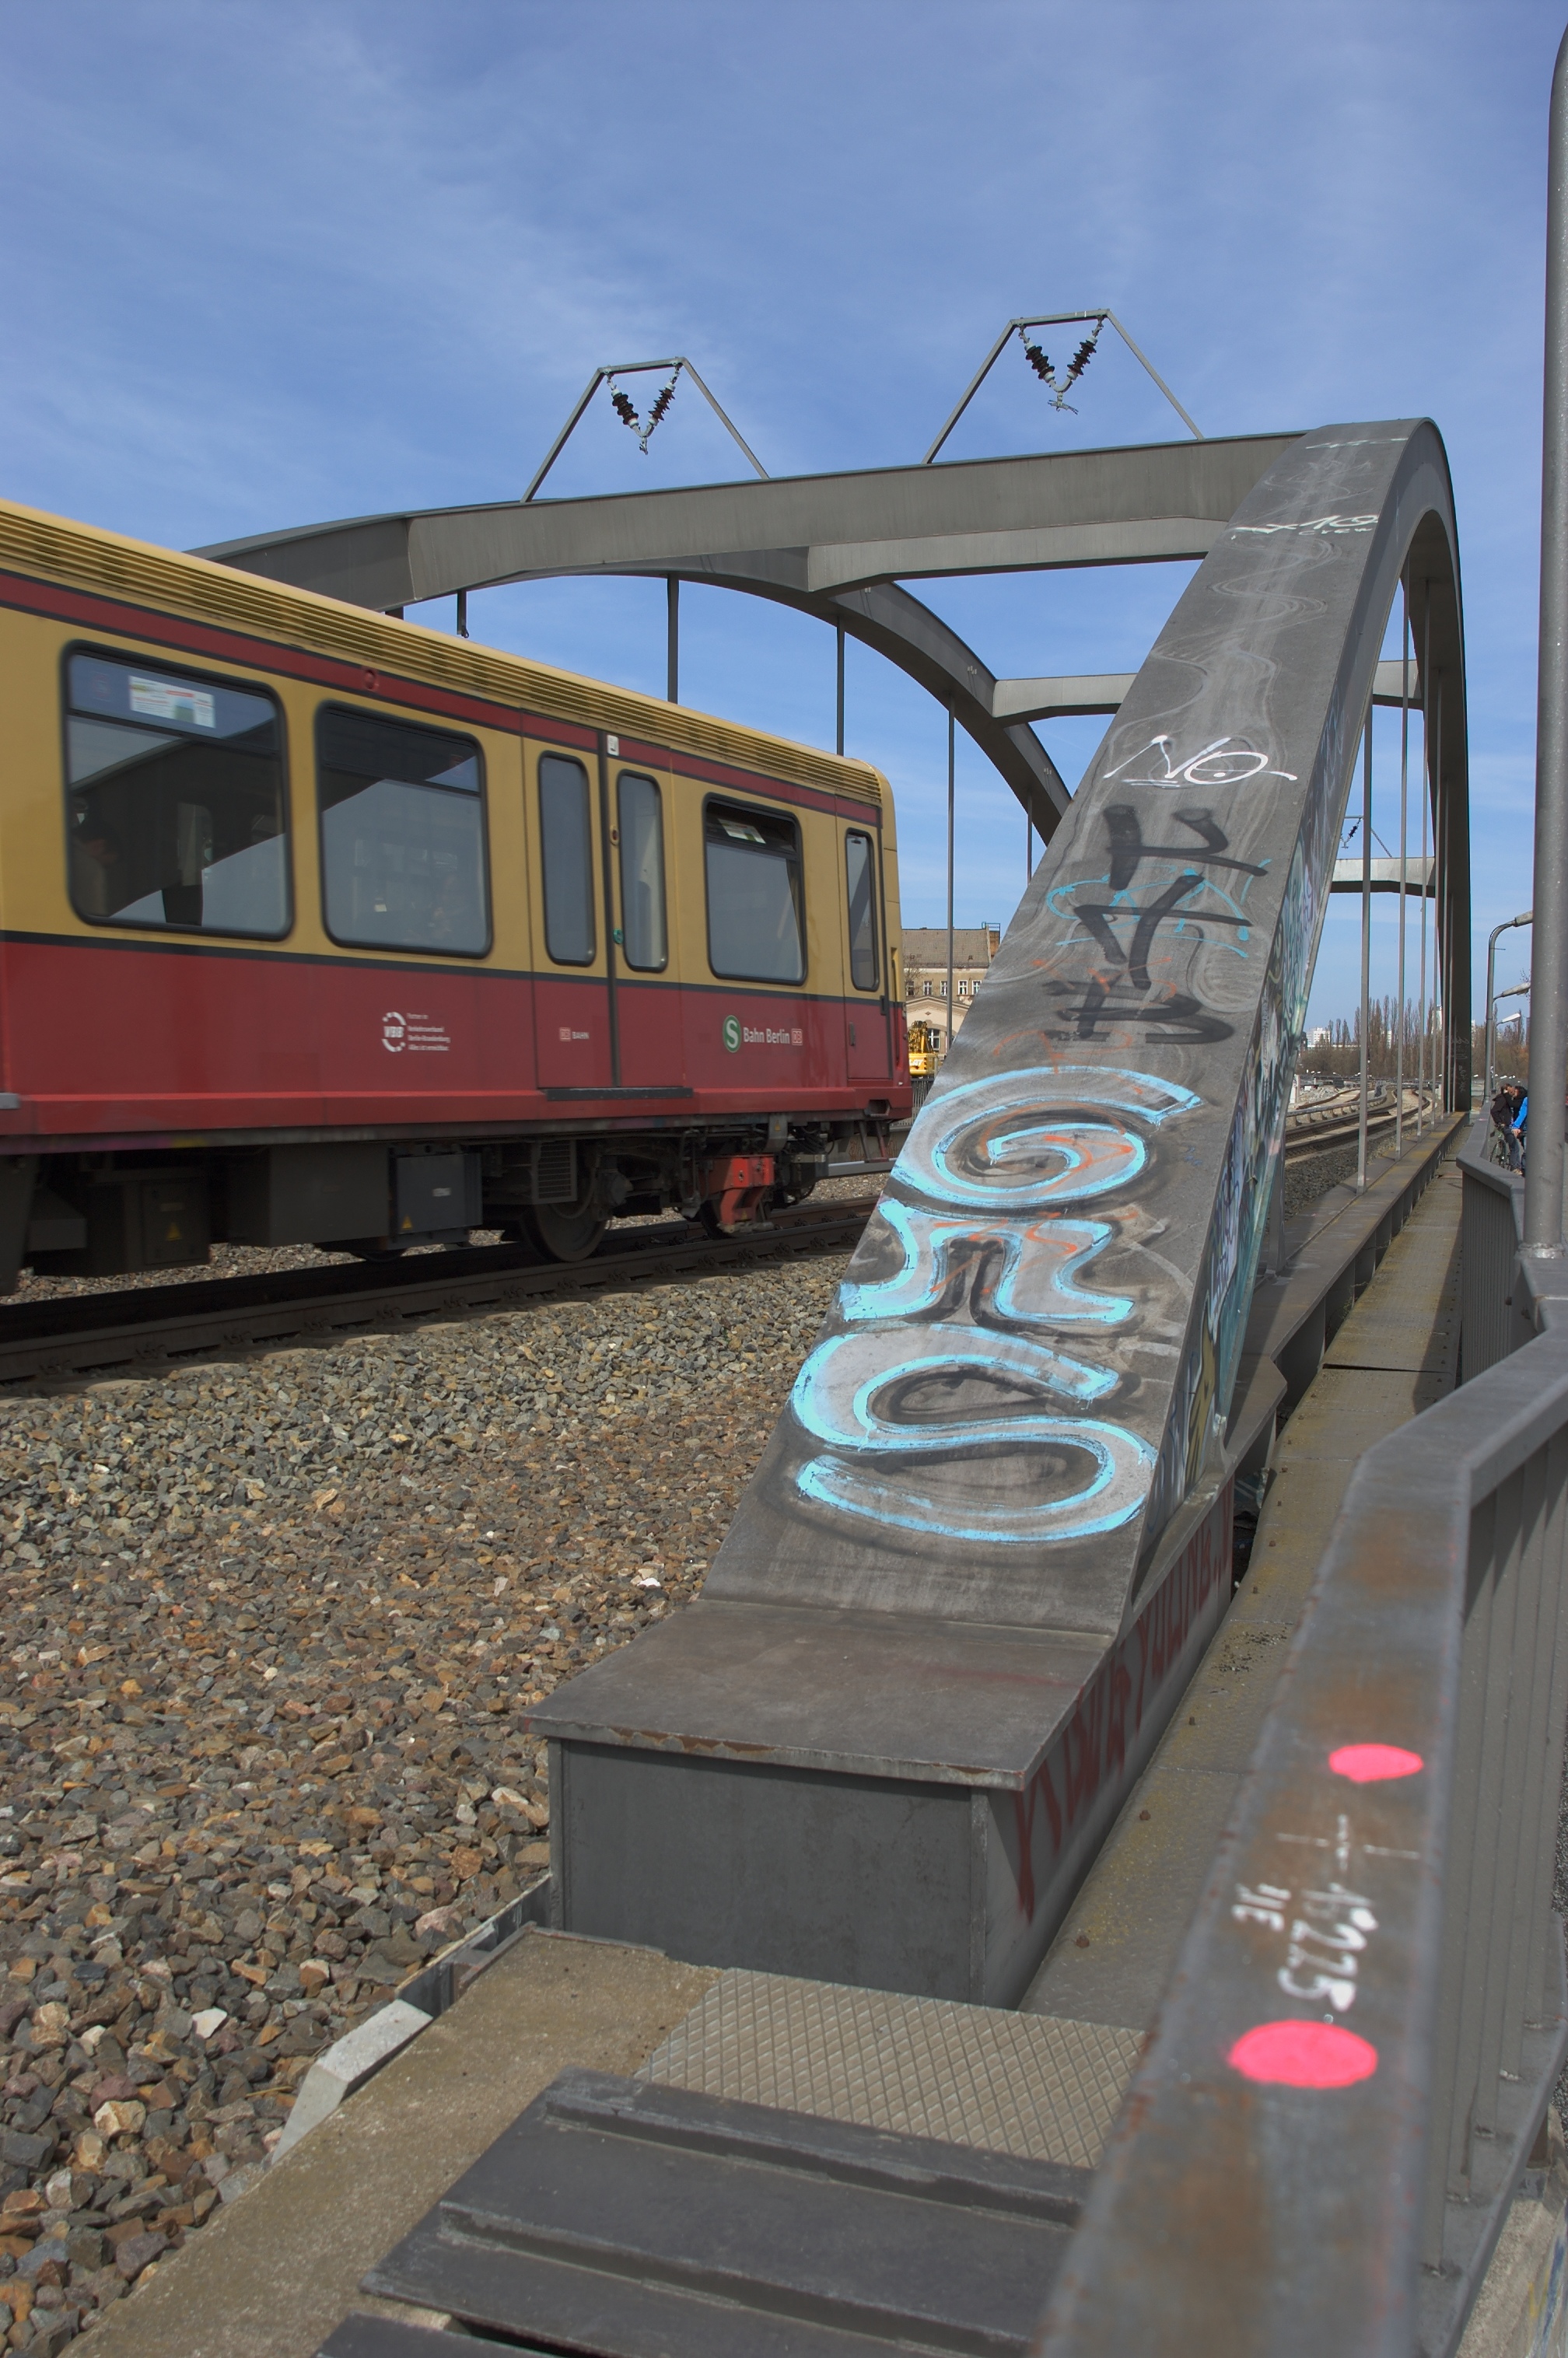
train, transport, vehicle, public transport, 2013, rawtherapee, germany, deutschland, berlin, pentax, tourist attraction, 20mm, lenstagged, steffenzahn, k100d, justpentax, iamflickr, cosina, voigtlander, skopar, colorskopar, cv20, colorskopar20mmf35slii, 20mmf35slii, voigtlander20mm, cv2035, skopar20mmf35, cosinavoigtl nder, cosinavoigtl ndercolorskopar20mmf35, voigtl nder20mmf35colorskoparslii, voigtl nder20mmf35, treptow, rolling stock